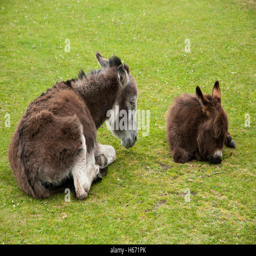
donkeys , a mother and her foal lying down resting on grass